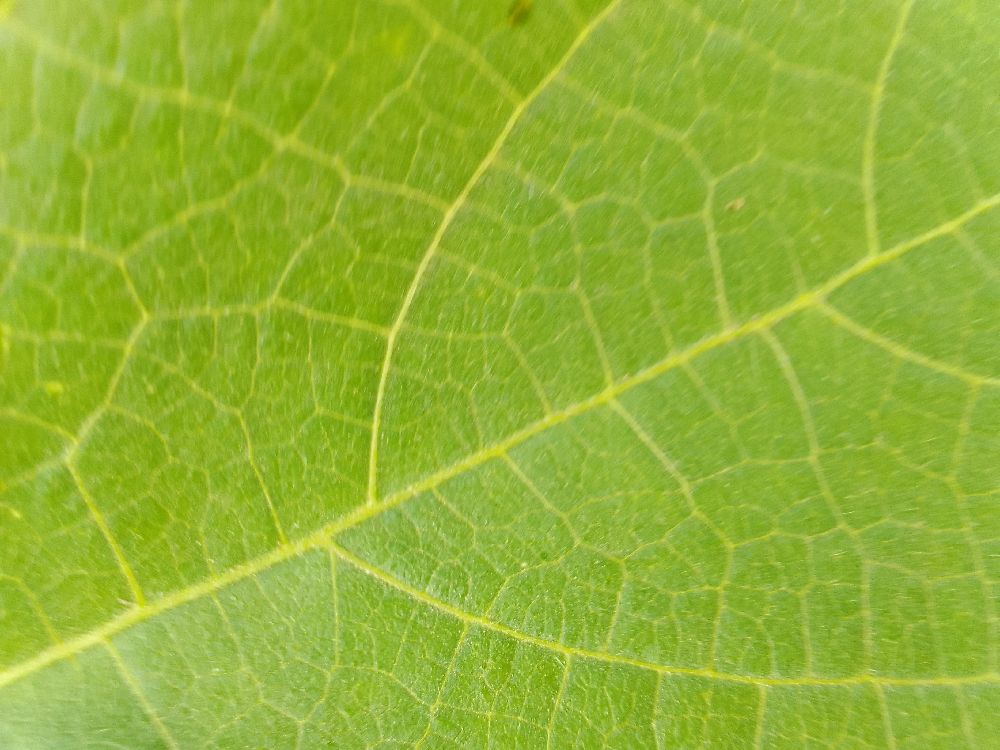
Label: healthy